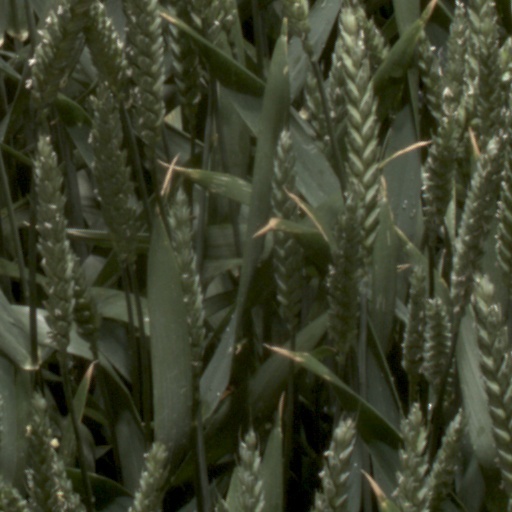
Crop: wheat